Daniel David Palmer

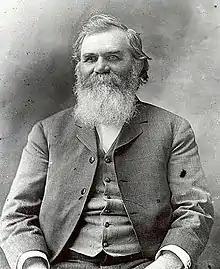

Daniel David Palmer (March 7, 1845 – October 20, 1913) was a Canadian-born American spiritualist and activist best known for creating chiropractic. Palmer was born in Pickering Township, Canada West, but emigrated to the United States in 1865. He was also an avid proponent of pseudoscientific alternative medicine such as magnetic healing. Palmer opposed anything he thought to be associated with mainstream medicine, such as vaccination.